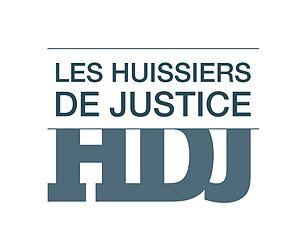
Identité visuelle Huissier de justice
La Chambre nationale des huissiers de justice était jusqu'en 2018, l’ordre professionnel des huissiers de justice en France. Elle a notamment pour mission de représenter l’ensemble des huissiers de justice auprès des pouvoirs publics. A partir du 1ᵉʳ janvier 2019, elle est remplacée par la section professionnelle des huissiers de justice de la Chambre nationale des commissaires de justice.